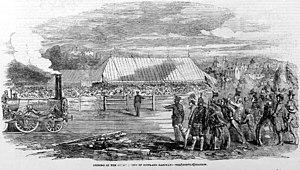
La Great North of Scotland Railway, était l'une des plus petites des cinq grandes compagnies ferroviaires écossaises avant le regroupement des compagnies dans le « Railways Act 1921 ». La GNSR était chargée des services dans le nord-est de l'Écosse.